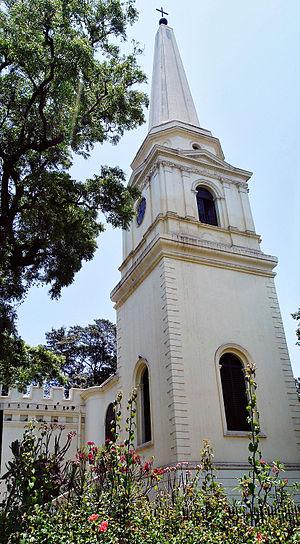
L’église sainte-Marie est un édifice religieux anglican sis dans l'enceinte du Fort Saint George, à Chennai en Inde. C'est la plus ancienne église anglicane à l’est de Suez et également le plus ancien bâtiment britannique de l’Inde. L’église est communément appelée « L’Abbaye de Westminster de l’est ».